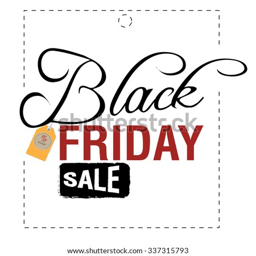
a black friday background with text and icons